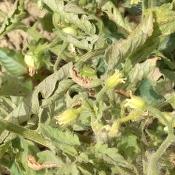
Crop: Tomato
Condition: virosis-d